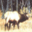
Label: deer